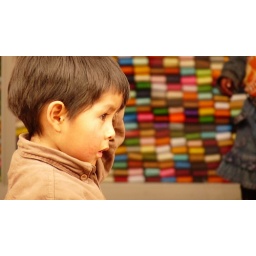
This is a Peruvian boy that was waiting for his mother right beside the central market of Cusco, Peru.